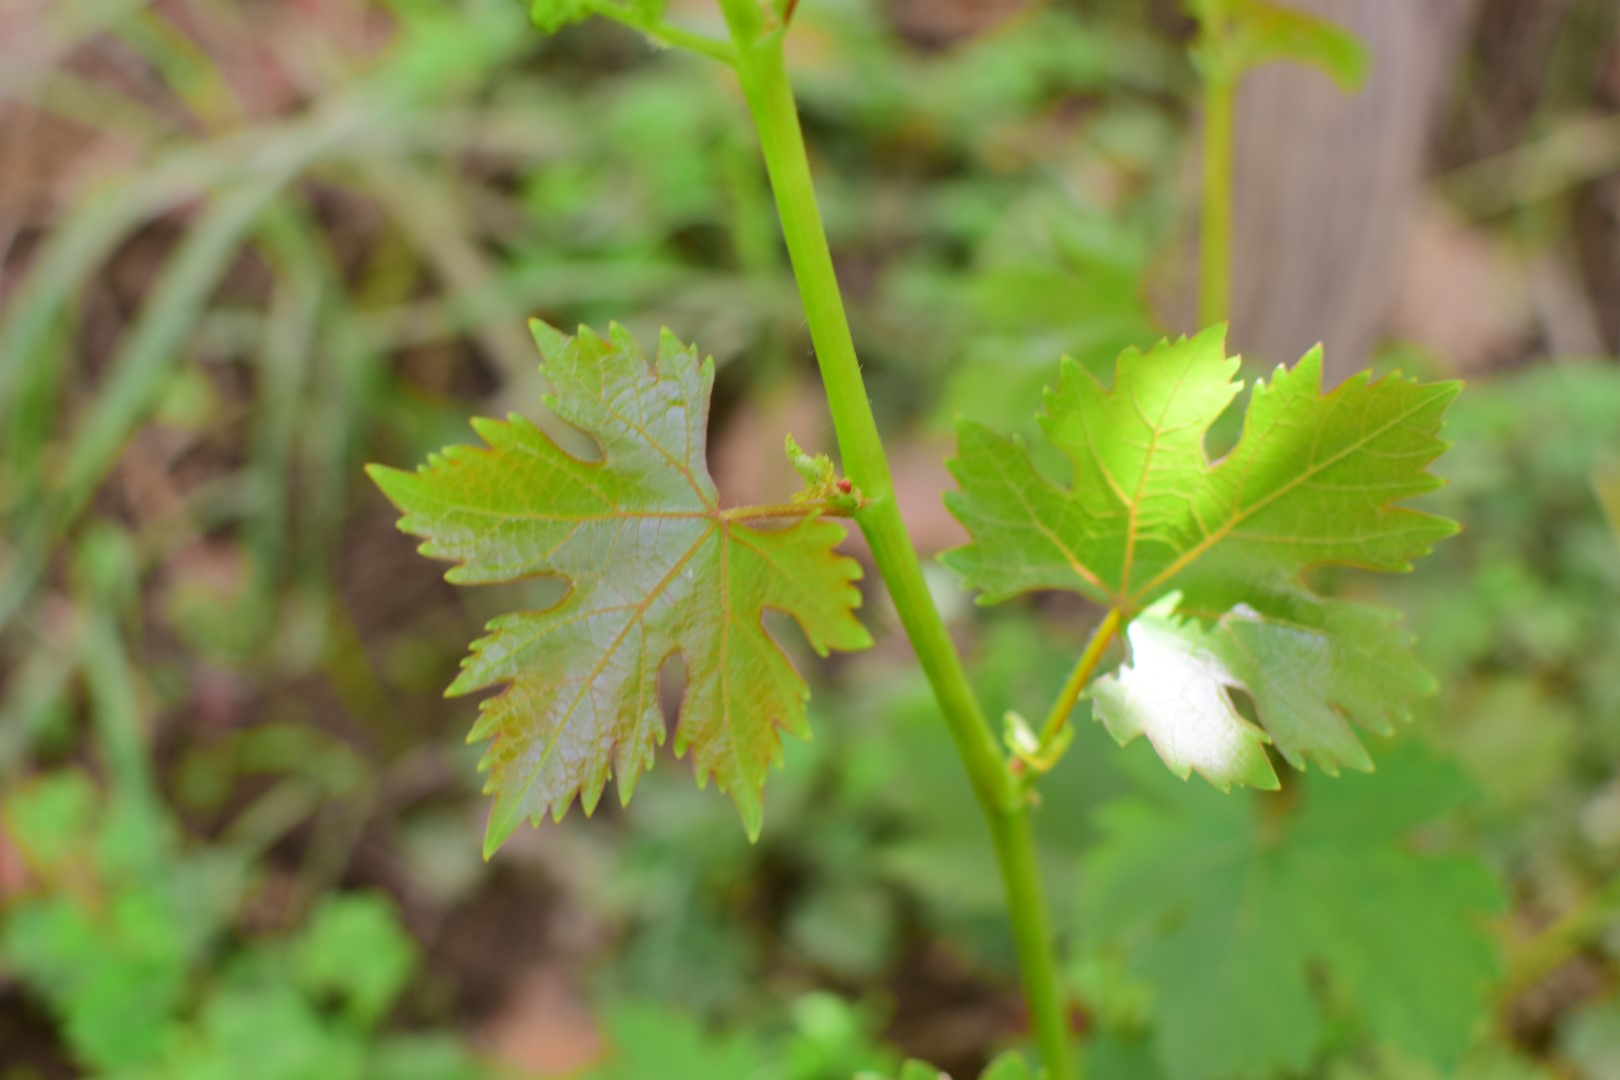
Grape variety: Riasi